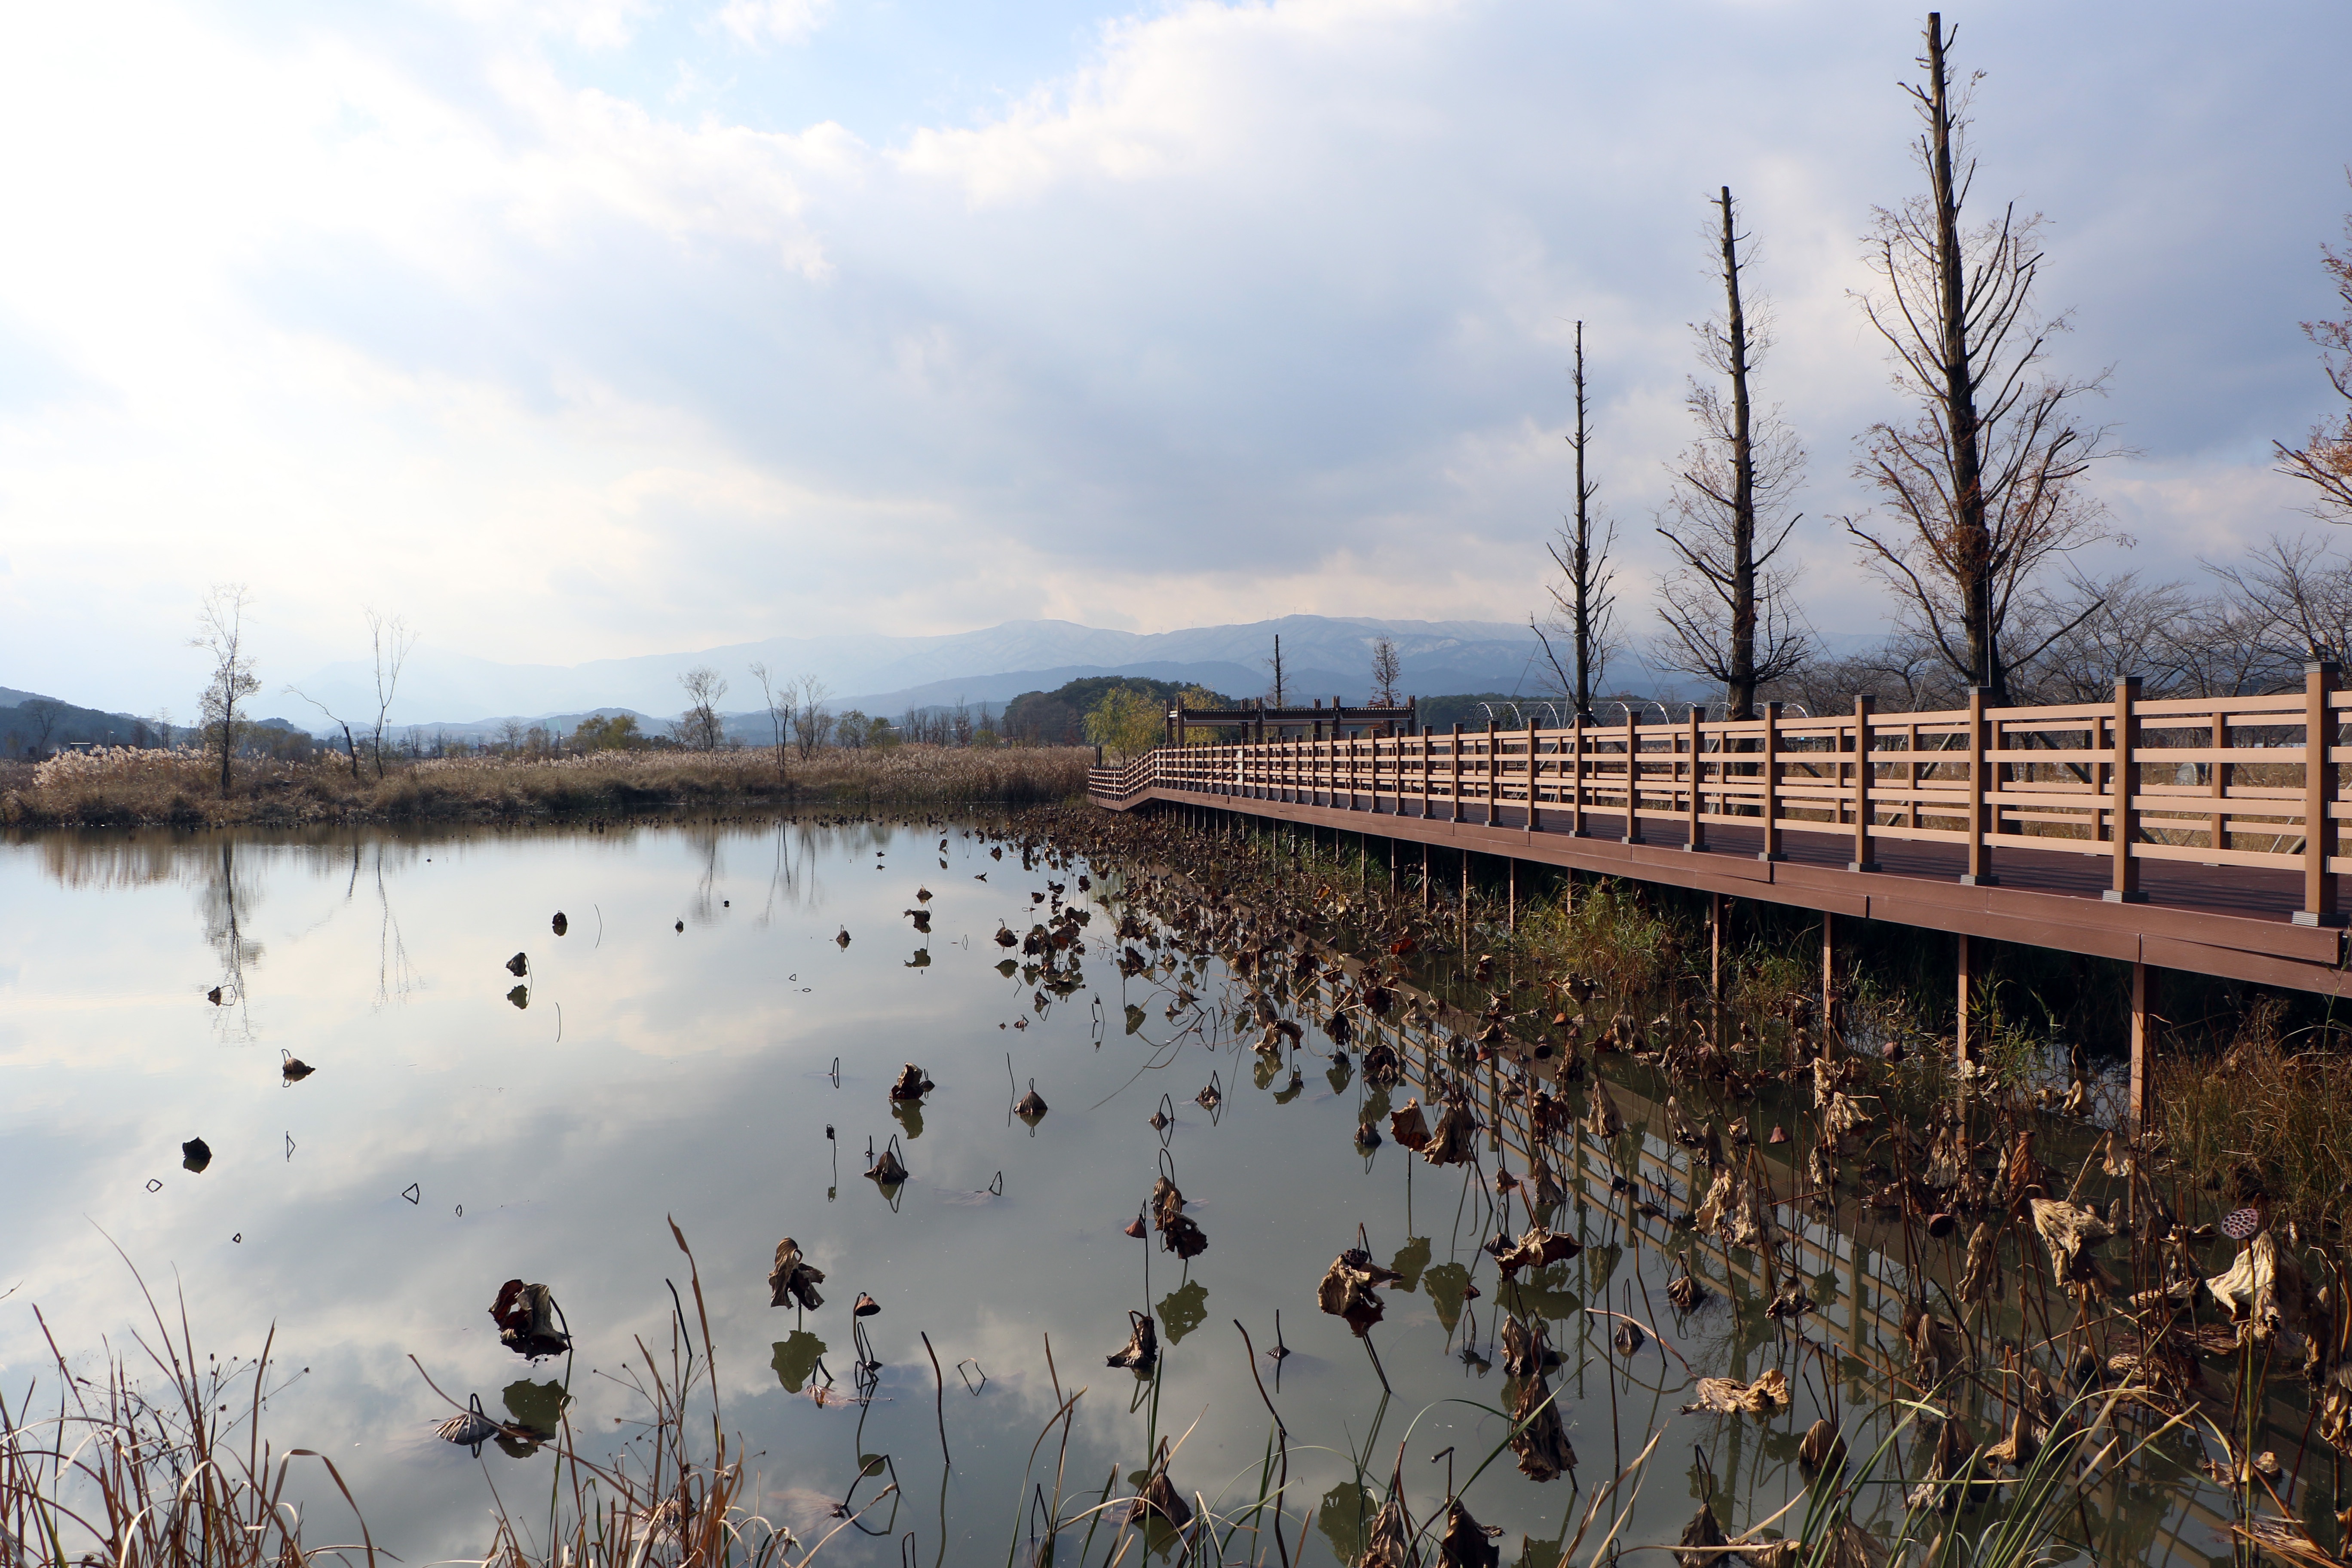
landscape, tree, water, nature, marsh, winter, wood, bridge, morning, shore, lake, river, reflection, autumn, reservoir, season, waterway, plants, wetland, lake plant